The Mysterious Cities of Gold: Secret Paths

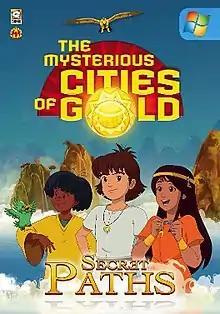

The Mysterious Cities of Gold: Secret Paths is a game developed by Neko Entertainment and published by Ynnis Interactive, relating the events told in the 2012 television series "The Mysterious Cities of Gold".